Stapler

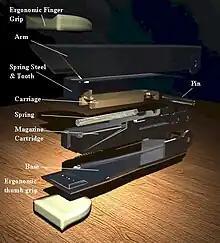
An exploded view drawing

Permanent fastening binds items by driving the staple through the material and into an "anvil", a small metal plate that bends the ends, usually inward. On most modern staplers, the anvil rotates or slides to change between bending the staple ends inward for permanent stapling or outward for "pinning" (see below). Clinches can be standard, squiggled, flat, or rounded completely adjacent to the paper to facilitate neater document stacking.